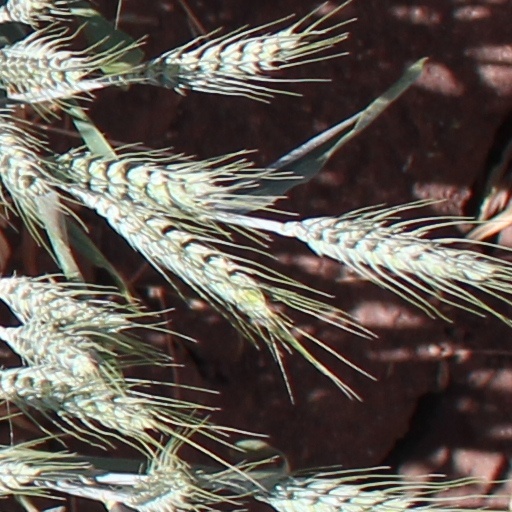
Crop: wheat